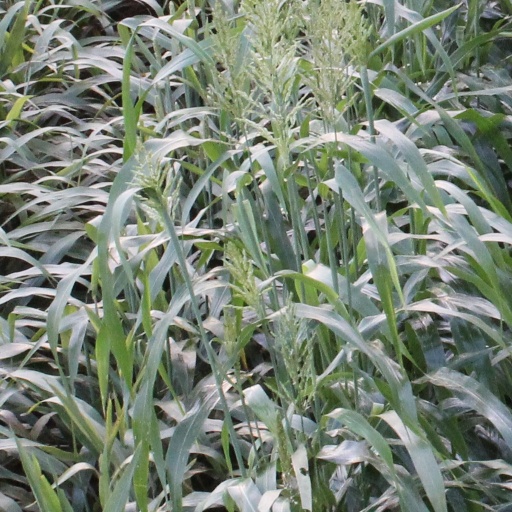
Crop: sorghum